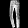
Label: Trouser